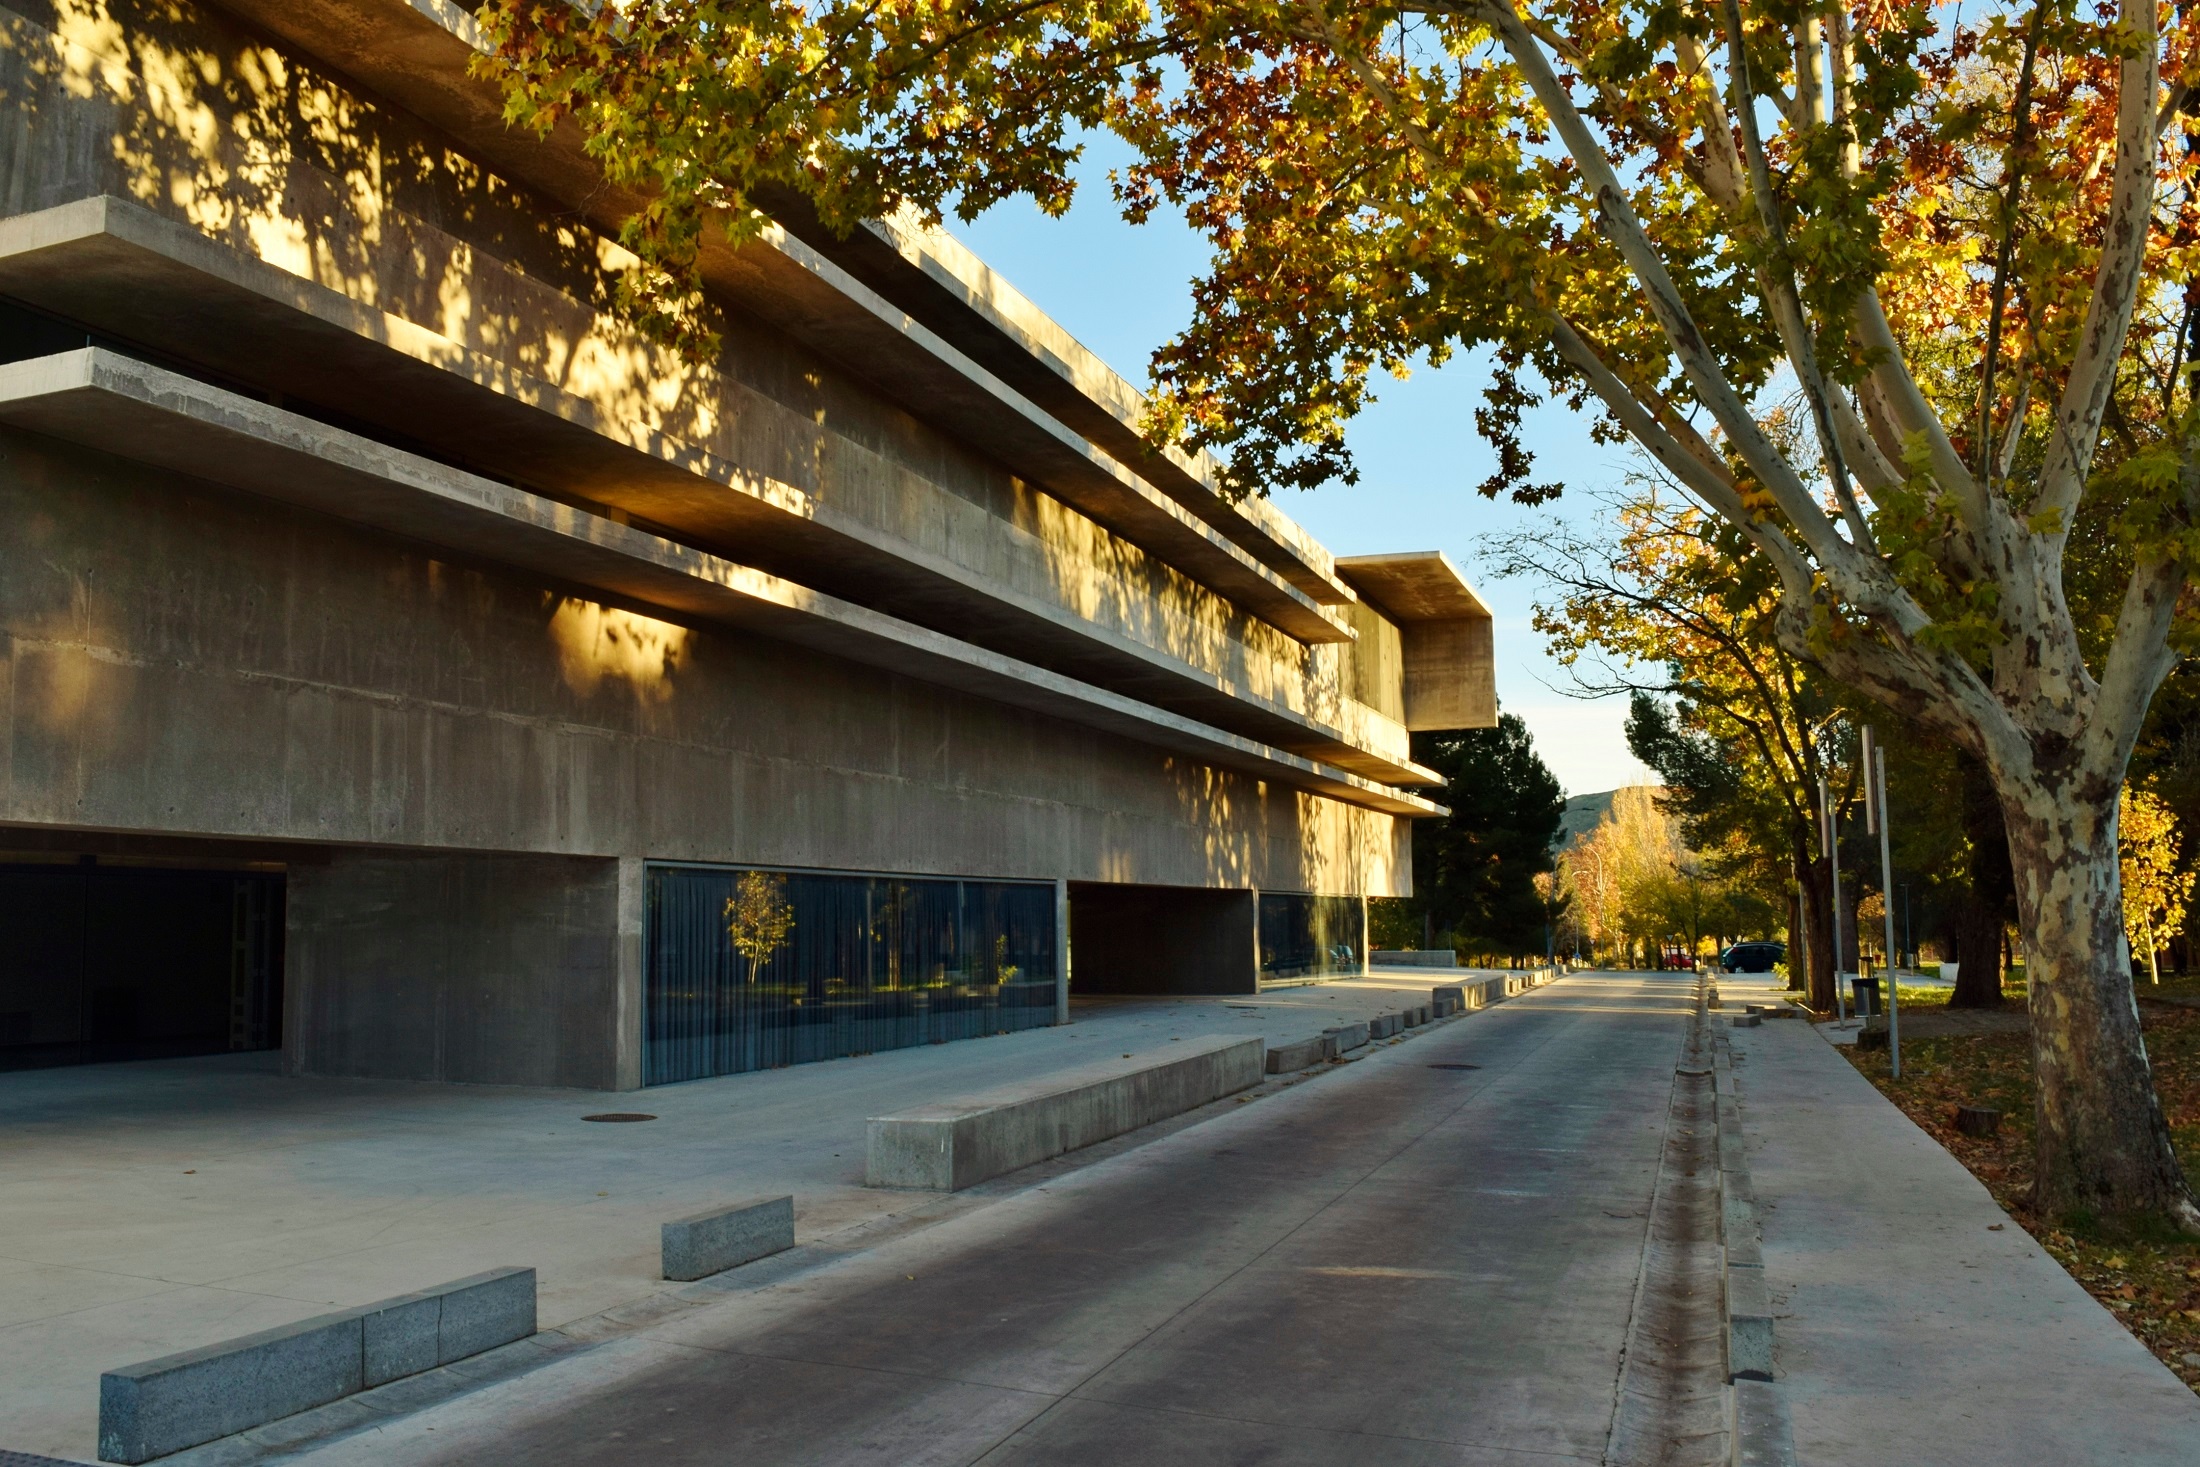
architecture, street, city, downtown, plaza, facade, estate, neighbourhood, urban area, residential area